William Kreutzer Jr.

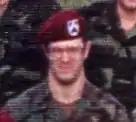
Kreutzer in 1992 while assigned to XVIII Abn Corps LRSC

The day before the shooting, Kreutzer confided in his former roommate SPC Robert Harlan that he needed to talk to Fong again. When Harlan tried to calm him down, he replied "No, Harlan, it's not going to be all right."